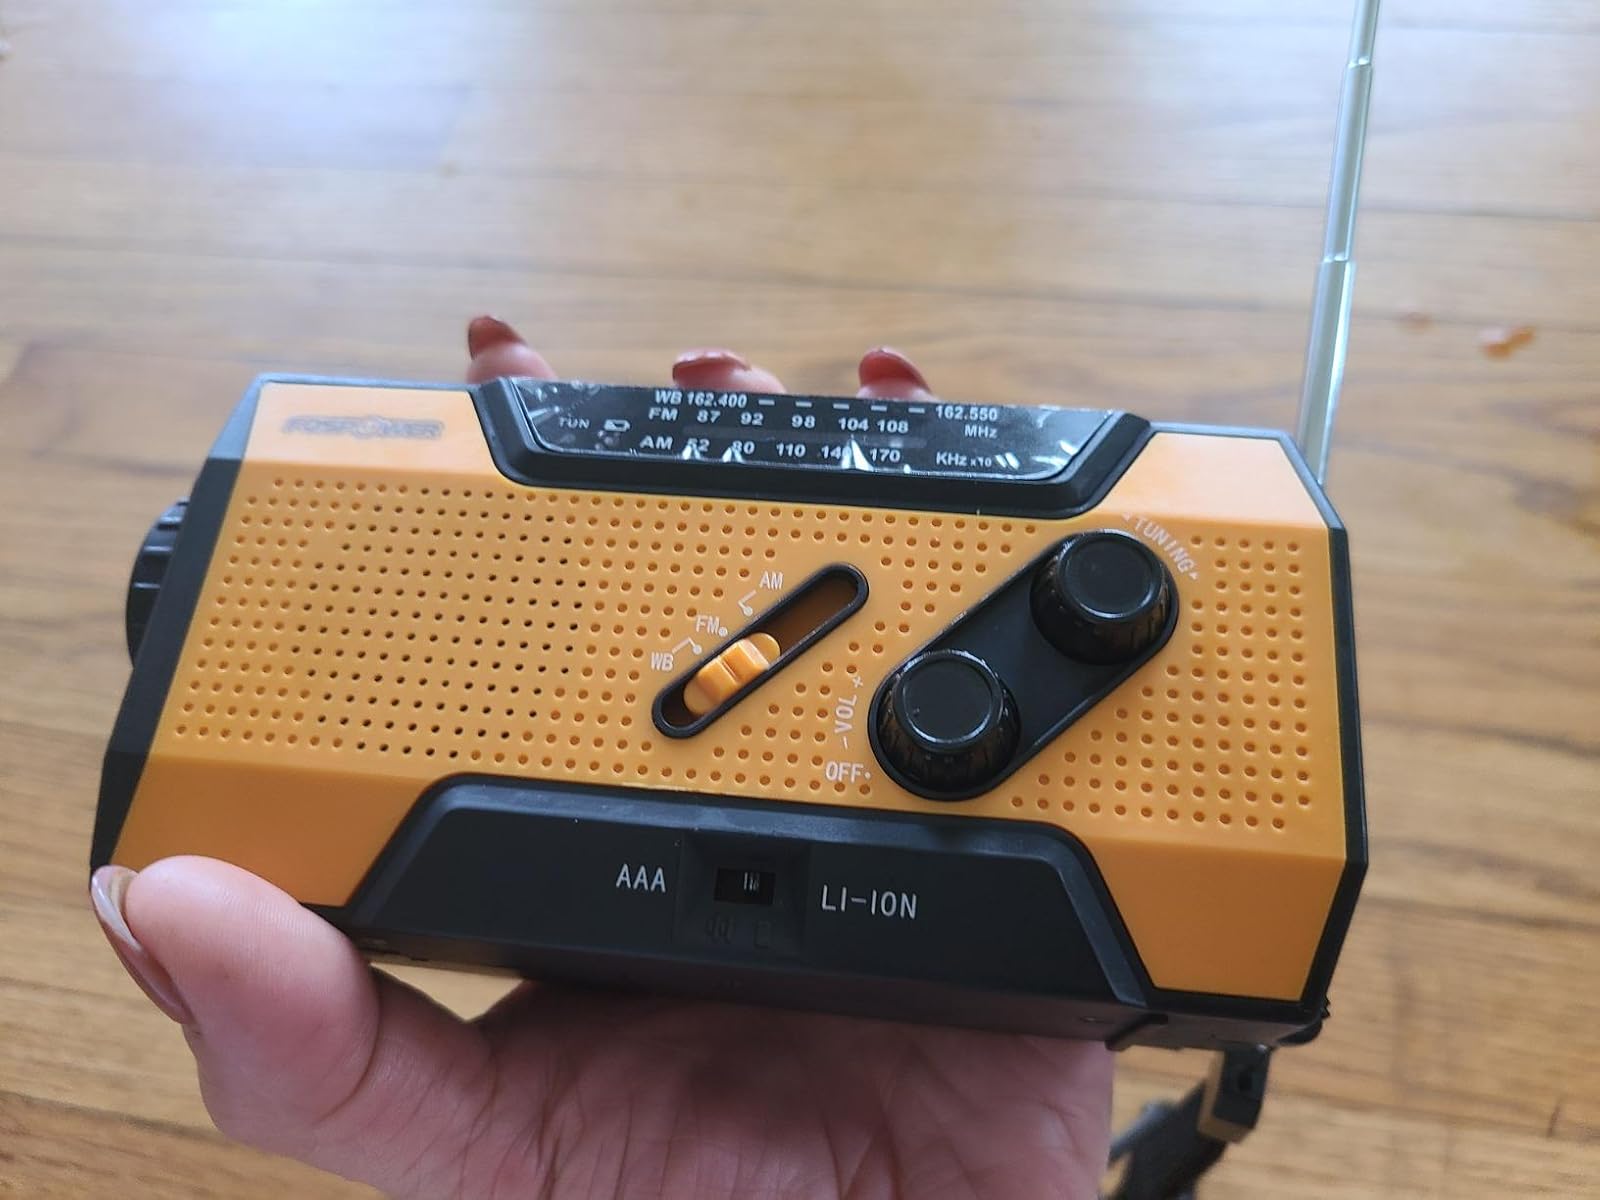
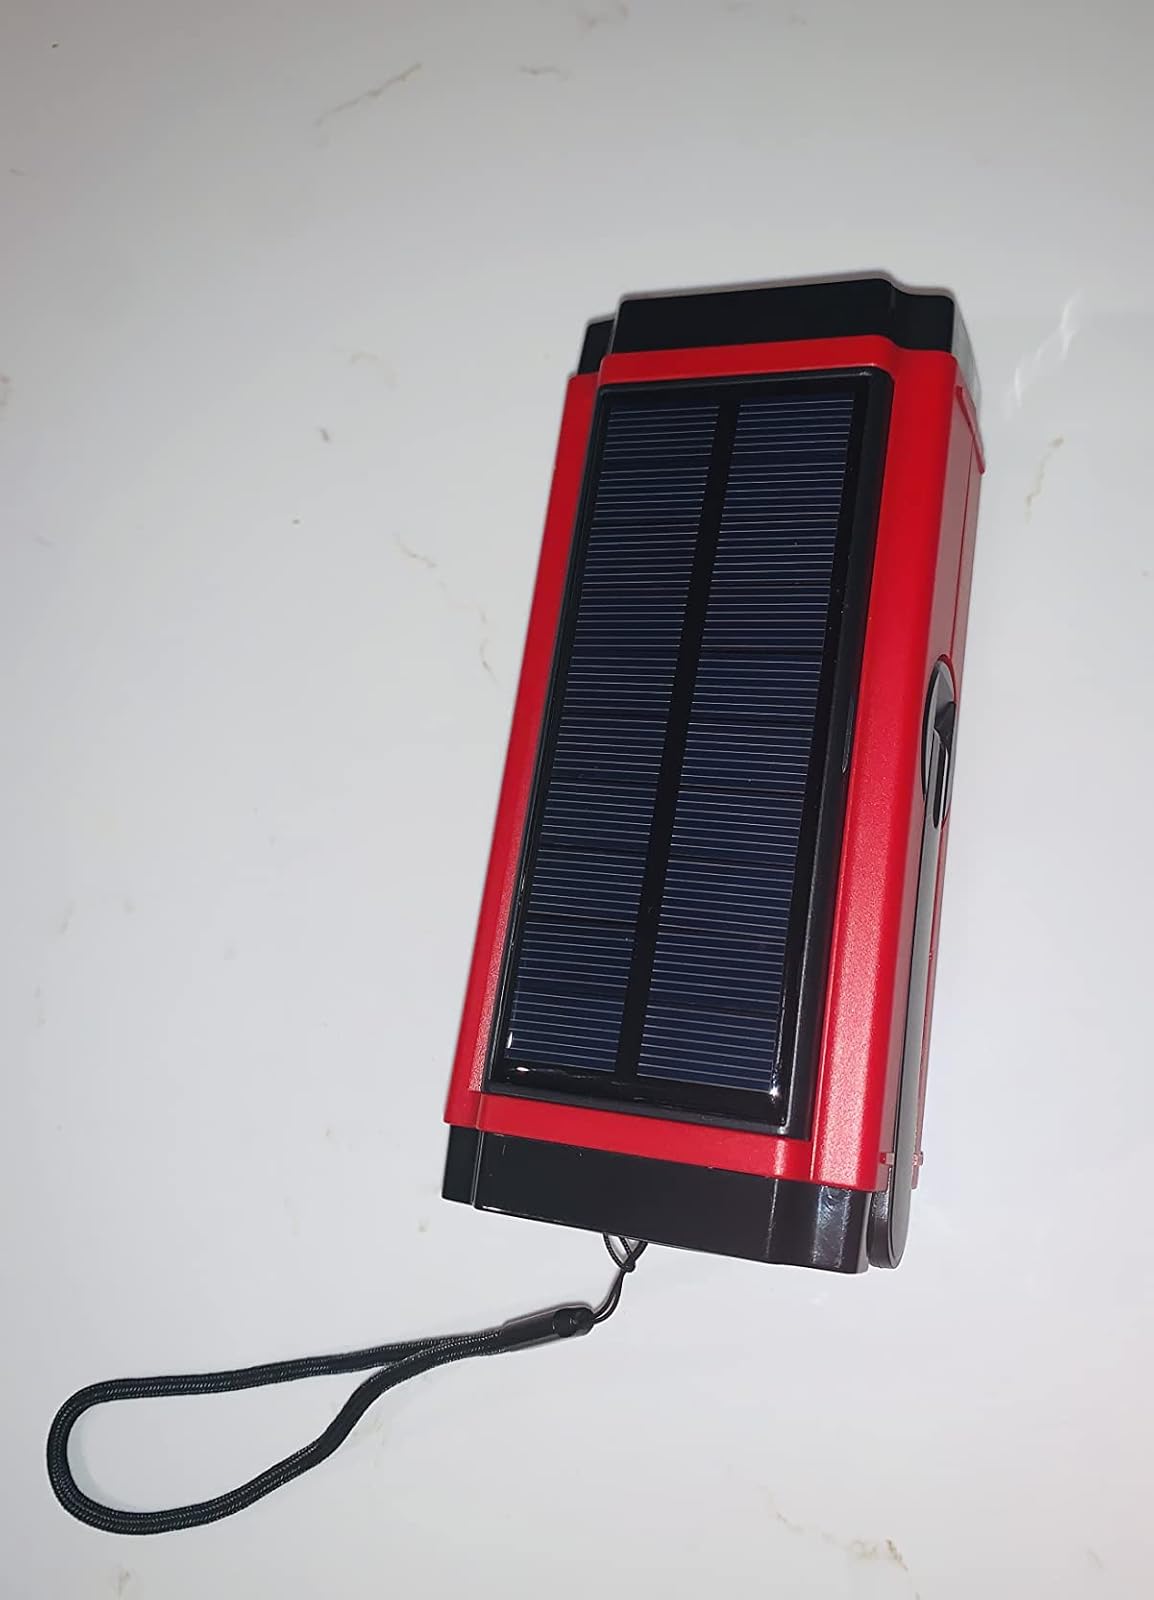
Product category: radio
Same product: no